Yurii Andrukhovych

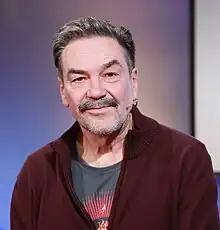
Andrukhovych in 2022

Yurii Ihorovych Andrukhovych (born March 13, 1960 in Stanislav, Ukrainian SSR) is a Ukrainian prose writer, poet, essayist, and translator. His English pen name is Yuri Andrukhovych.